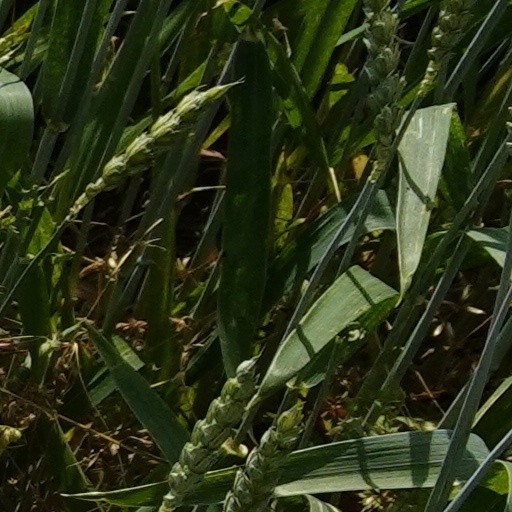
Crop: wheat